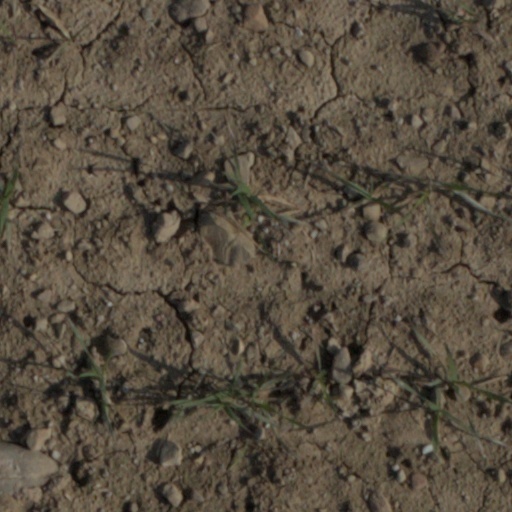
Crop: wheat